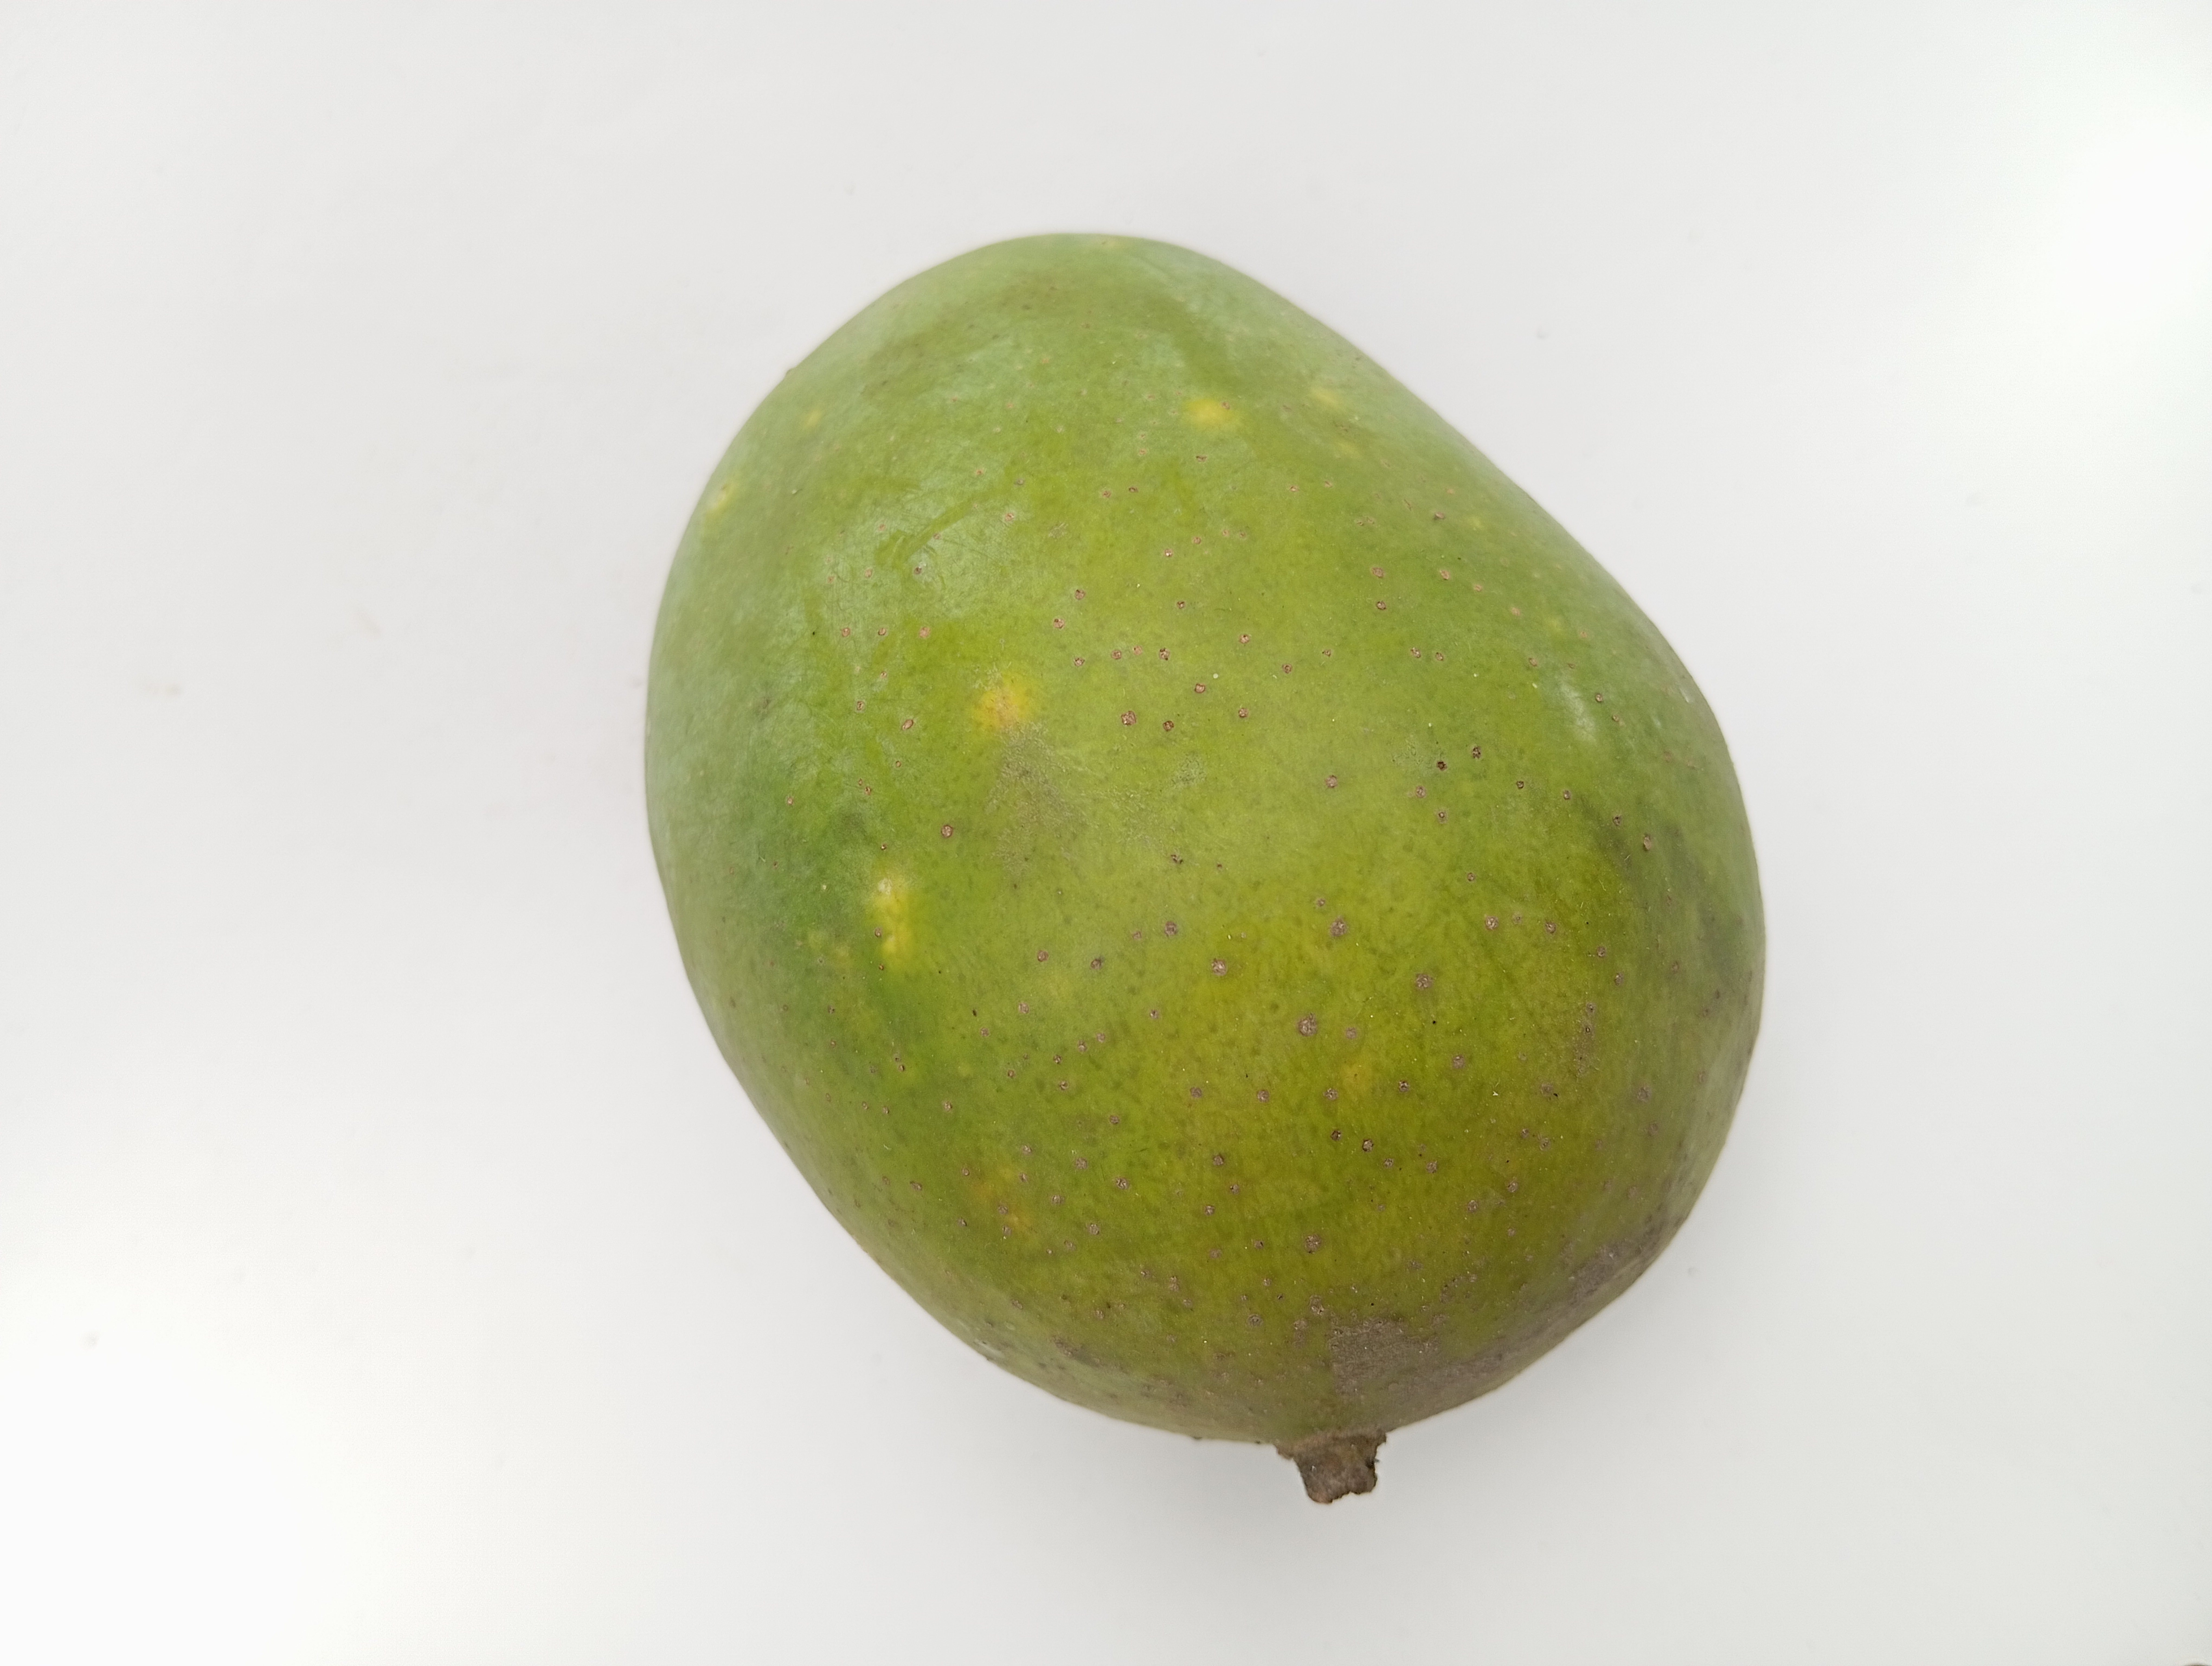
Mango variety: Langra